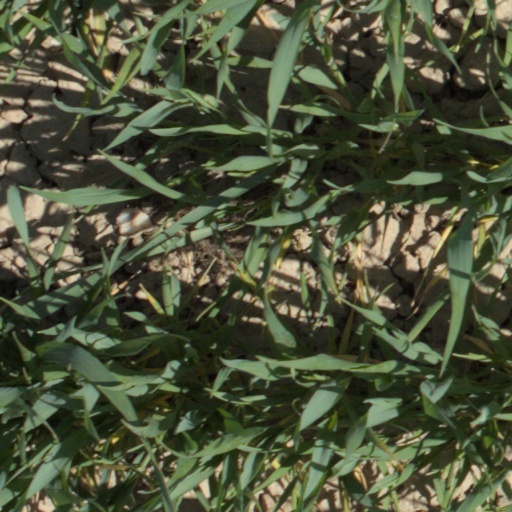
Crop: wheat